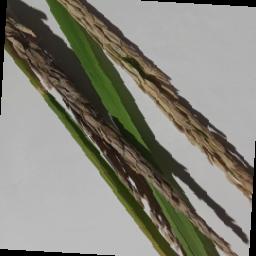
Label: Rice___Neck_Blast